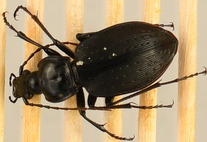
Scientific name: Carabus goryi
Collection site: Mountain Lake Biological Station NEON (MLBS), plot MLBS_005